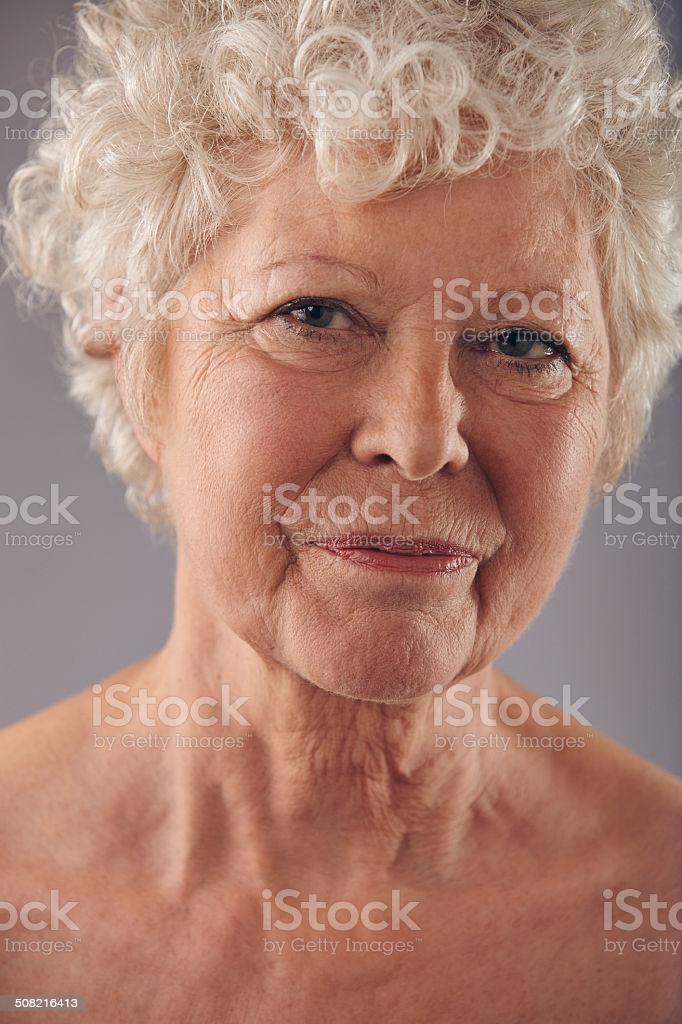
Gender: women